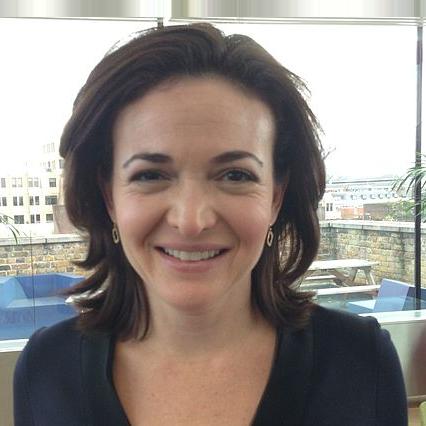
Age: 43